Anisotropic terahertz microspectroscopy

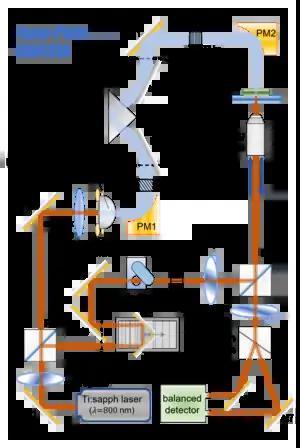
Far-field anisotropic terahertz microspectroscopy (ATM) system using a terahertz time-domain spectroscopy (THz-TDS) configuration. Diagram created using The Optics Library.

A SSATM instrument is typically designed in a time-domain spectroscopy configuration in which a high power infrared laser beam is divided into two optical paths by a beamsplitter.